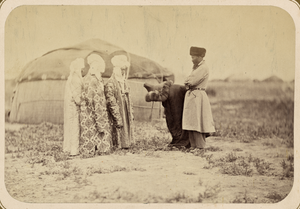
Cette photographie est extraite de la partie ethnographique de l'Album du Turkestan, étude visuelle complète de l'Asie centrale entreprise après que l'Empire russe prit le contrôle de la région dans les années
Les rites de mariage kazakhs sont parmi les plus importants rites dans la vie des communautés et clans kazakhs. Ils ont, à l'exception de l'acte de mariage en lui-même, d'origine musulmane, conservé de nombreuses caractéristiques de l'époque pré-musulmane. Les rites du mariage traditionnel kazakh se composent de plusieurs cycles : le koudalyk, la préparation au mariage, la fête de mariage et les rituels post-nuptiaux.